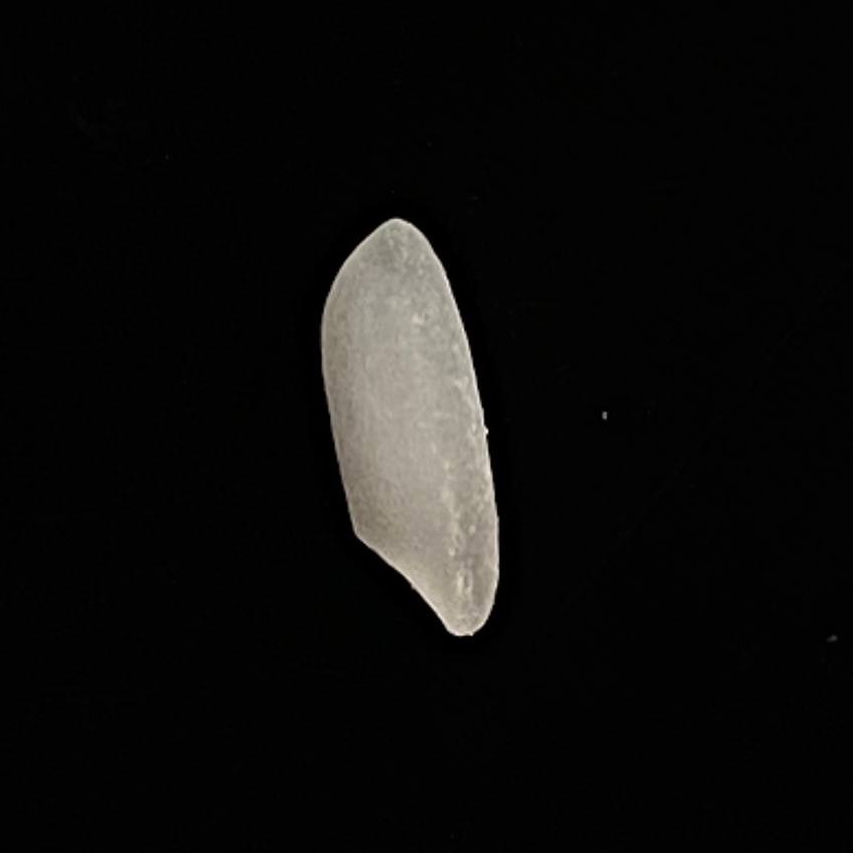
Rice variety: Katari_Polao